MS Van Heutsz (1926)

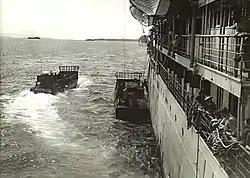
Headquarters 26 Infantry Brigade Troops Landing From the "Van Heutsz", Morotai, Netherlands East Indies.

The ship continued operations between Australia the ports being reinforced and established to defend and then launch the New Guinea campaign. The ship, escorted by , arrived in Milne Bay along with and around midnight on 17 September 1942. That port was to be the base for the campaigns to the west to secure New Guinea.